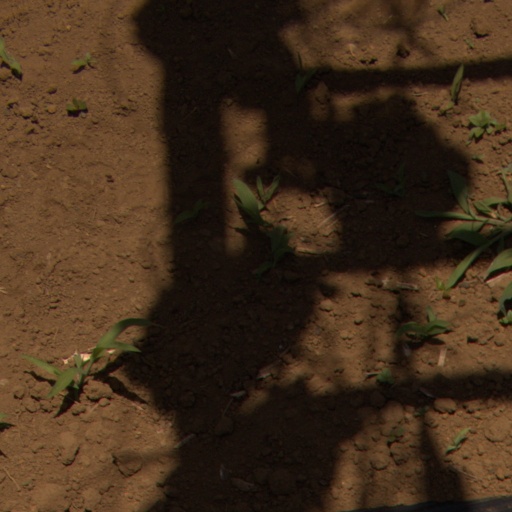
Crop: Jerusalem artichoke